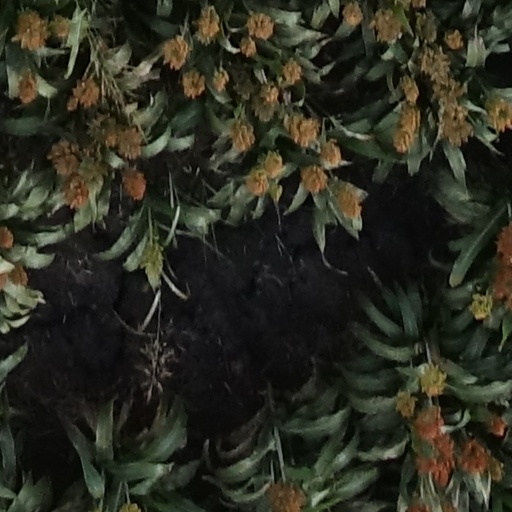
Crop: sorghum